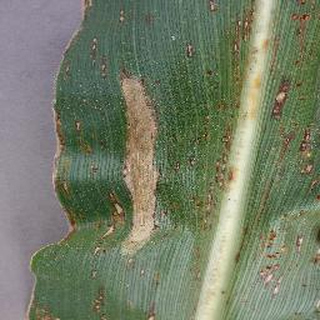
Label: corn_northern_leaf_blight